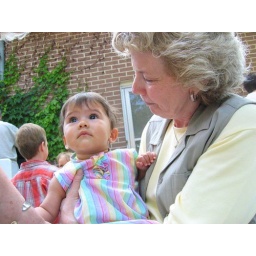
i see a bird in the tree